Luigi Emanueli

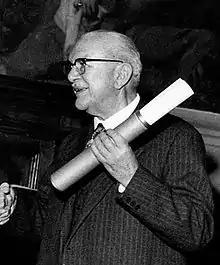
Luigi Emanueli receiving the honorary member certificate from the American Institute of Electrical Engineer

Luigi Emanueli (4 May 1883 – 17 February 1959) was an Italian engineer. He is best known for inventing the oil-filled cable in 1924. In 1959 he was awarded the Faraday Medal.